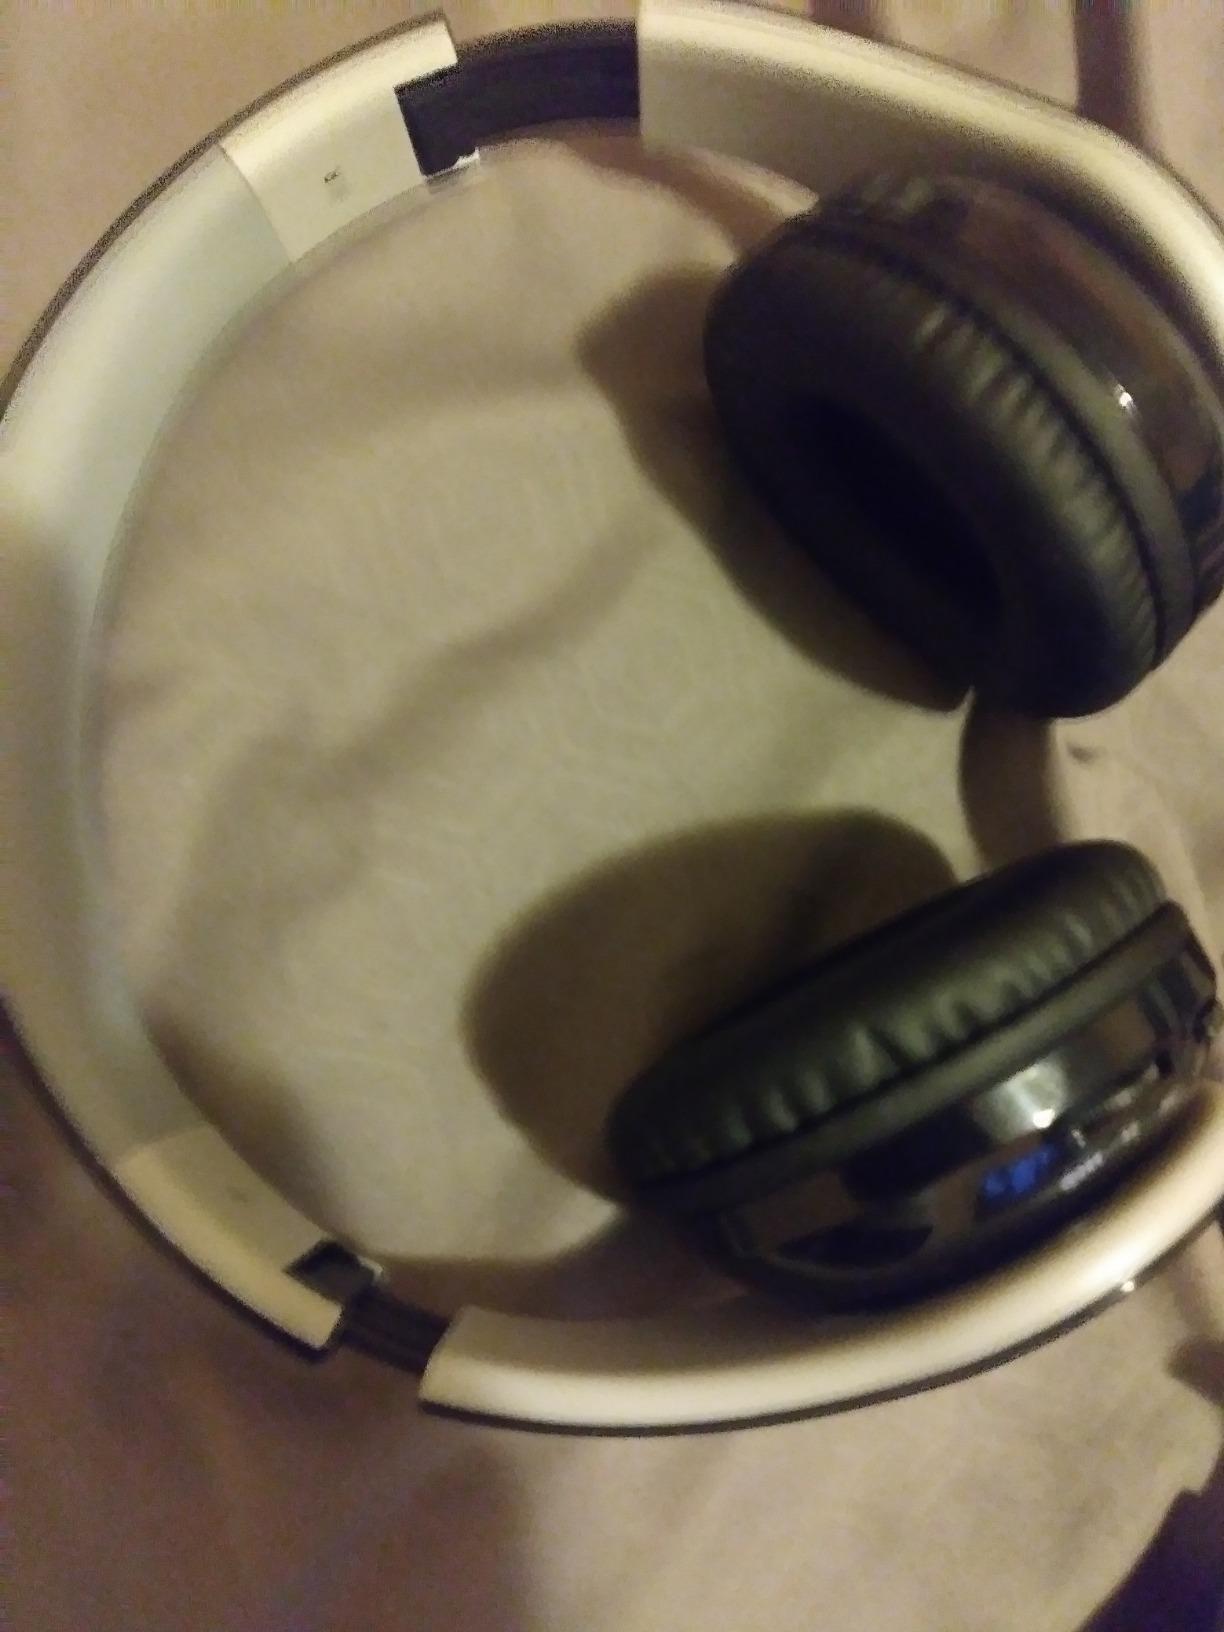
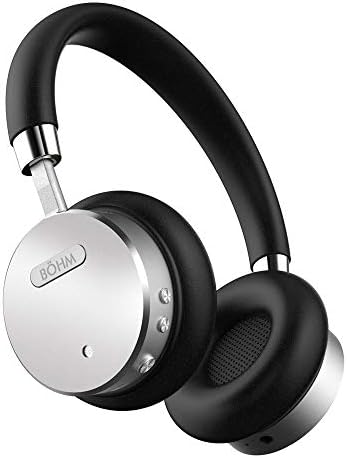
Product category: headphones
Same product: no